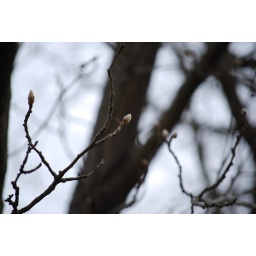
The Callery Pear tree in front of my house